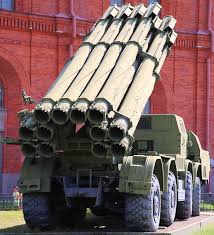
Label: Self Propelled Artillery